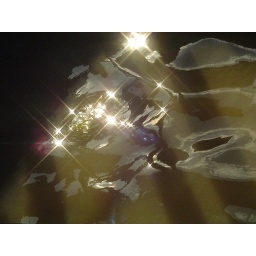
The dirty murky water glistening in the sun